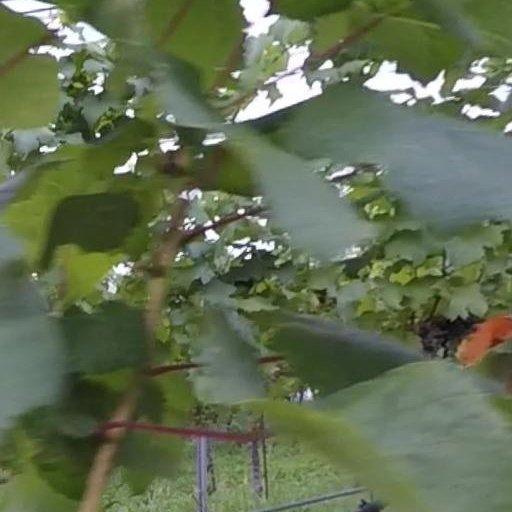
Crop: grape